African popular music

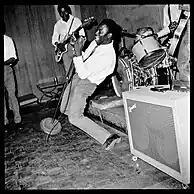
A Congolese rumba group performing in Léopoldville

Cuban popular music played a major role in the development of many contemporary genres of African popular music. John Storm Roberts states: "It was the Cuban connection, but increasingly also New York salsa, that provided the major and enduring influences—the ones that went deeper than earlier imitation or passing fashion. The Cuban connection began very early and was to last at least twenty years, being gradually absorbed and re-Africanized." The re-working of Afro-Cuban rhythmic patterns by Africans brings the rhythms full circle.